A Tale from the Past

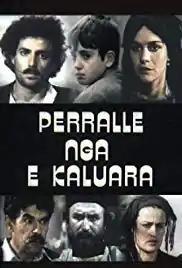

A Tale from the Past is a 1987 Albanian historic comedy film directed by Dhimitër Anagnosti. Based on the book "A Bridegroom at Fourteen" by Andon Zako Çajupi.